Scramble for Africa

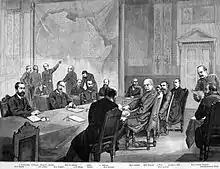
Otto von Bismarck at the Berlin Conference, 1884

The brutality of King Leopold II in his former colony of the Congo Free State was well documented; up to 8 million of the estimated 16 million native inhabitants died between 1885 and 1908. According to Roger Casement, an Irish diplomat of the time, this depopulation had four main causes: "indiscriminate war", starvation, reduction of births and diseases. Sleeping sickness ravaged the country and must also be taken into account for the dramatic decrease in population; it has been estimated that sleeping sickness and smallpox killed nearly half the population in the areas surrounding the lower Congo River. Estimates of the death toll vary considerably. As the first census did not take place until 1924, it is difficult to quantify the population loss of the period. The Casement Report set it at three million. William Rubinstein writes: "More basically, it appears almost certain that the population figures given by Hochschild are inaccurate. There is, of course, no way of ascertaining the population of the Congo before the twentieth century, and estimates like 20 million are purely guesses. Most of the interior of the Congo was literally unexplored if not inaccessible."